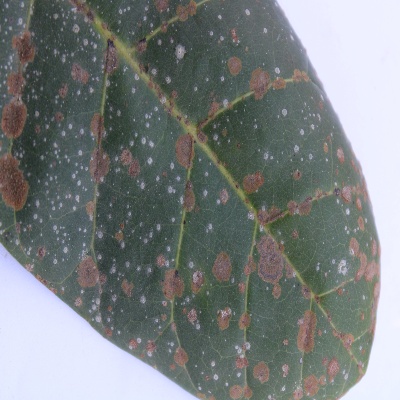
Crop: Cashew
Condition: red rust